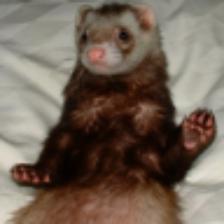
Label: NonHuman